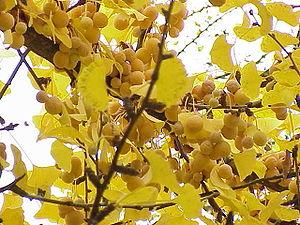
L’Arbre aux quarante écus, l’Abricotier d'argent, Ginkgo est une espèce d'arbres et la seule représentante actuelle de la famille des Ginkgoaceae. C'est la seule espèce actuelle de la division des ginkgophyta. Elle est considérée comme une espèce panchronique. C'est la plus ancienne famille d'arbres connue, puisqu'elle serait apparue il y a plus de 270 millions d'années. Elle existait déjà une quarantaine de millions d'années avant l'apparition des dinosaures.